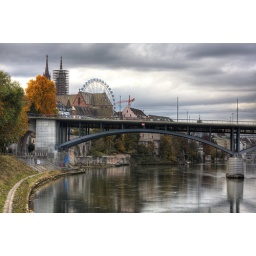
Metal bridge over Rhein river